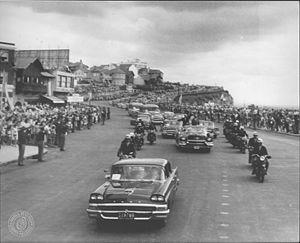
1960 est une année bissextile commençant un vendredi.